As You Like It

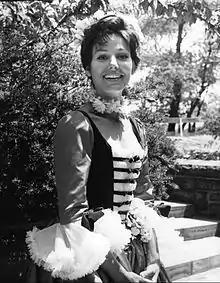
Paula Prentiss in "As You Like It", 1963

The play begins in a courtly setting, where fighting, usurpation, betrayal and general disharmony are exhibited.